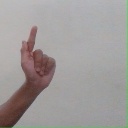
अक्षर: ळ